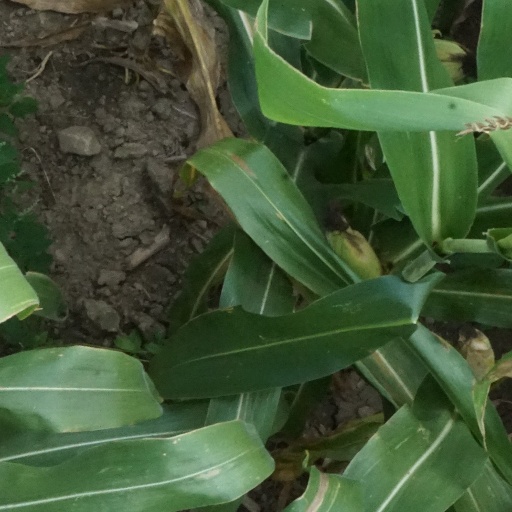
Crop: maize; corn